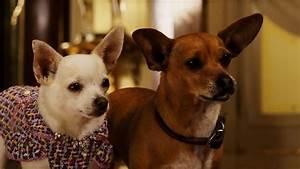
dog